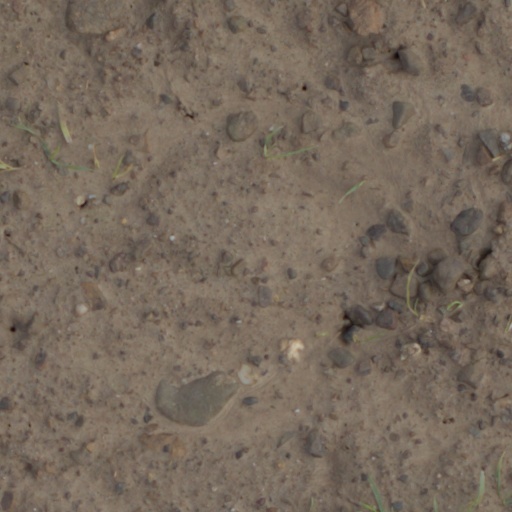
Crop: wheat